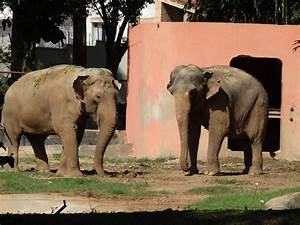
Label: elephant